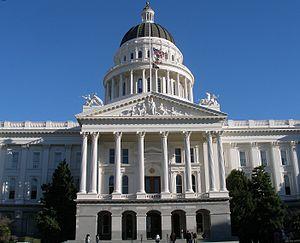
La législature de l'État de Californie est l'organe législatif de l'État américain de Californie.